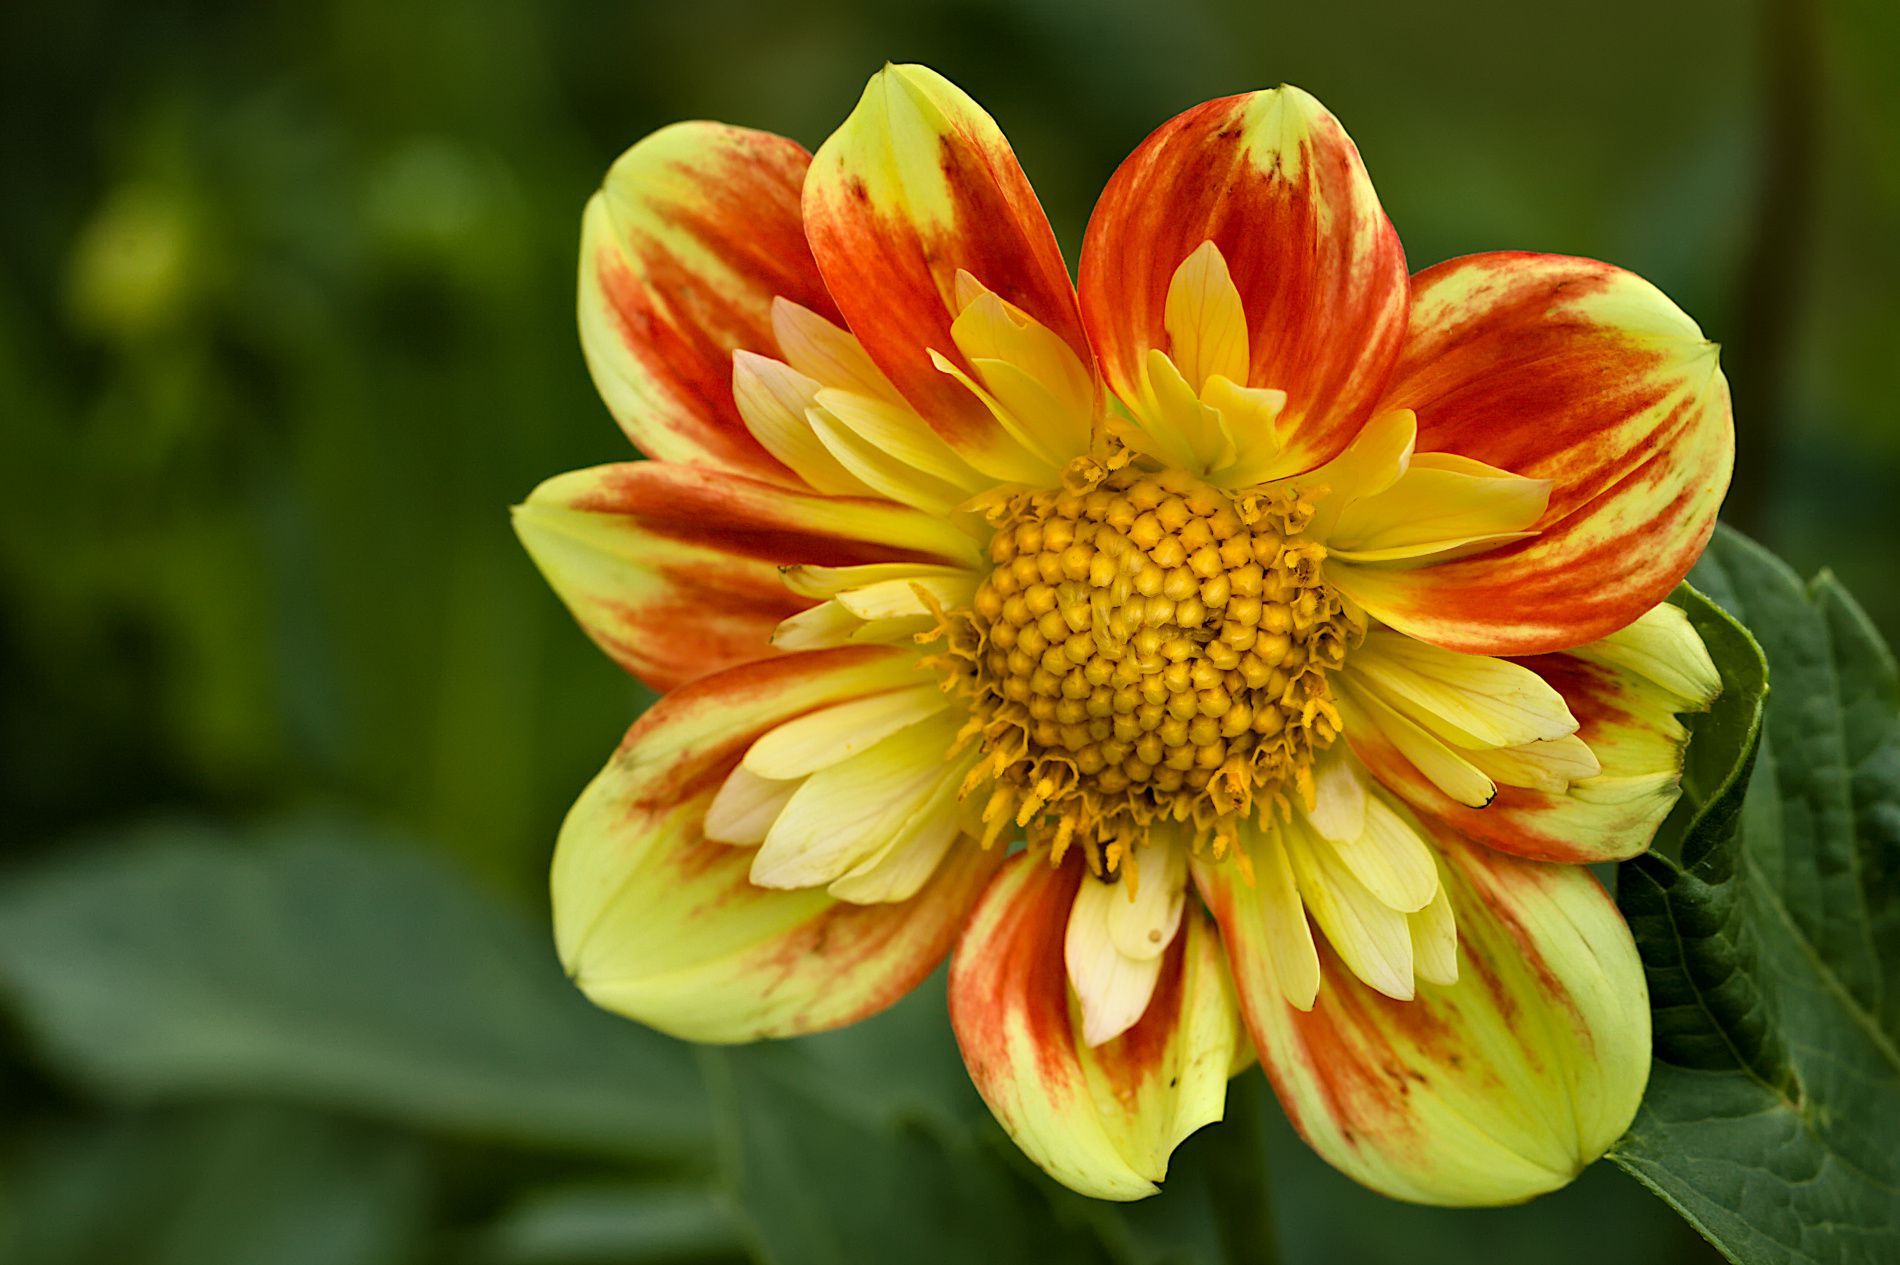
Blooming Dahlia Flower
A vibrant yellow and red dahlia flower blooms among dark green leaves with a soft blurred background that highlights its vivid details
The image is captured in daylight from a close up front angle in soft natural lighting with a calm atmosphere surrounding the flower in gentle light that reveals the calming color palette of shades of yellow, orange, green.
Labels: Dahlia, Flower, Plant, Petal, Daisy, Pollen, Anther, Treasure Flower, Natural blurred background, leaf
Camera: Canon Canon EOS 5D Mark II
Lens: 100.0 mm, Canon EF 100mm f/2.8L Macro IS USM
Aperture: F7.1
Exposure: 1/500 sec
ISO: 100
Focal length: 100.0 mm